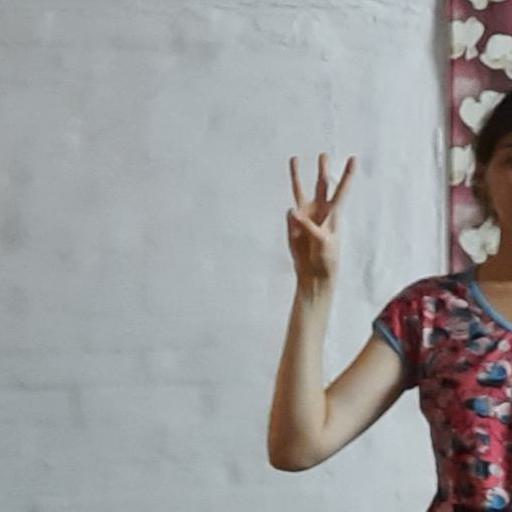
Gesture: three